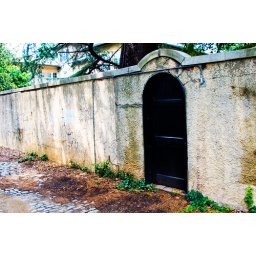
A black door in a stucco wall from an alleyway in Richmond, VA.